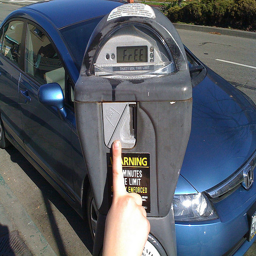
A finger pushing a parking meter in front of a blue car.
Finger pointing to a parking meeter that reads "Free" on it
A person touching the coin loading area of a parking meter.
a persons finger is on a parking meter
a hand a parking meter and a blue car